Gudo

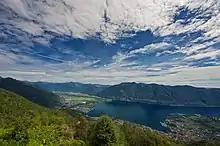
Lake Maggiore. Gudo is located on the left side of the picture in the valley.

Gudo has an area, , of . Of this area, or 27.2% is used for agricultural purposes, while or 61.0% is forested. Of the rest of the land, or 5.4% is settled (buildings or roads), or 3.1% is either rivers or lakes and or 1.9% is unproductive land.